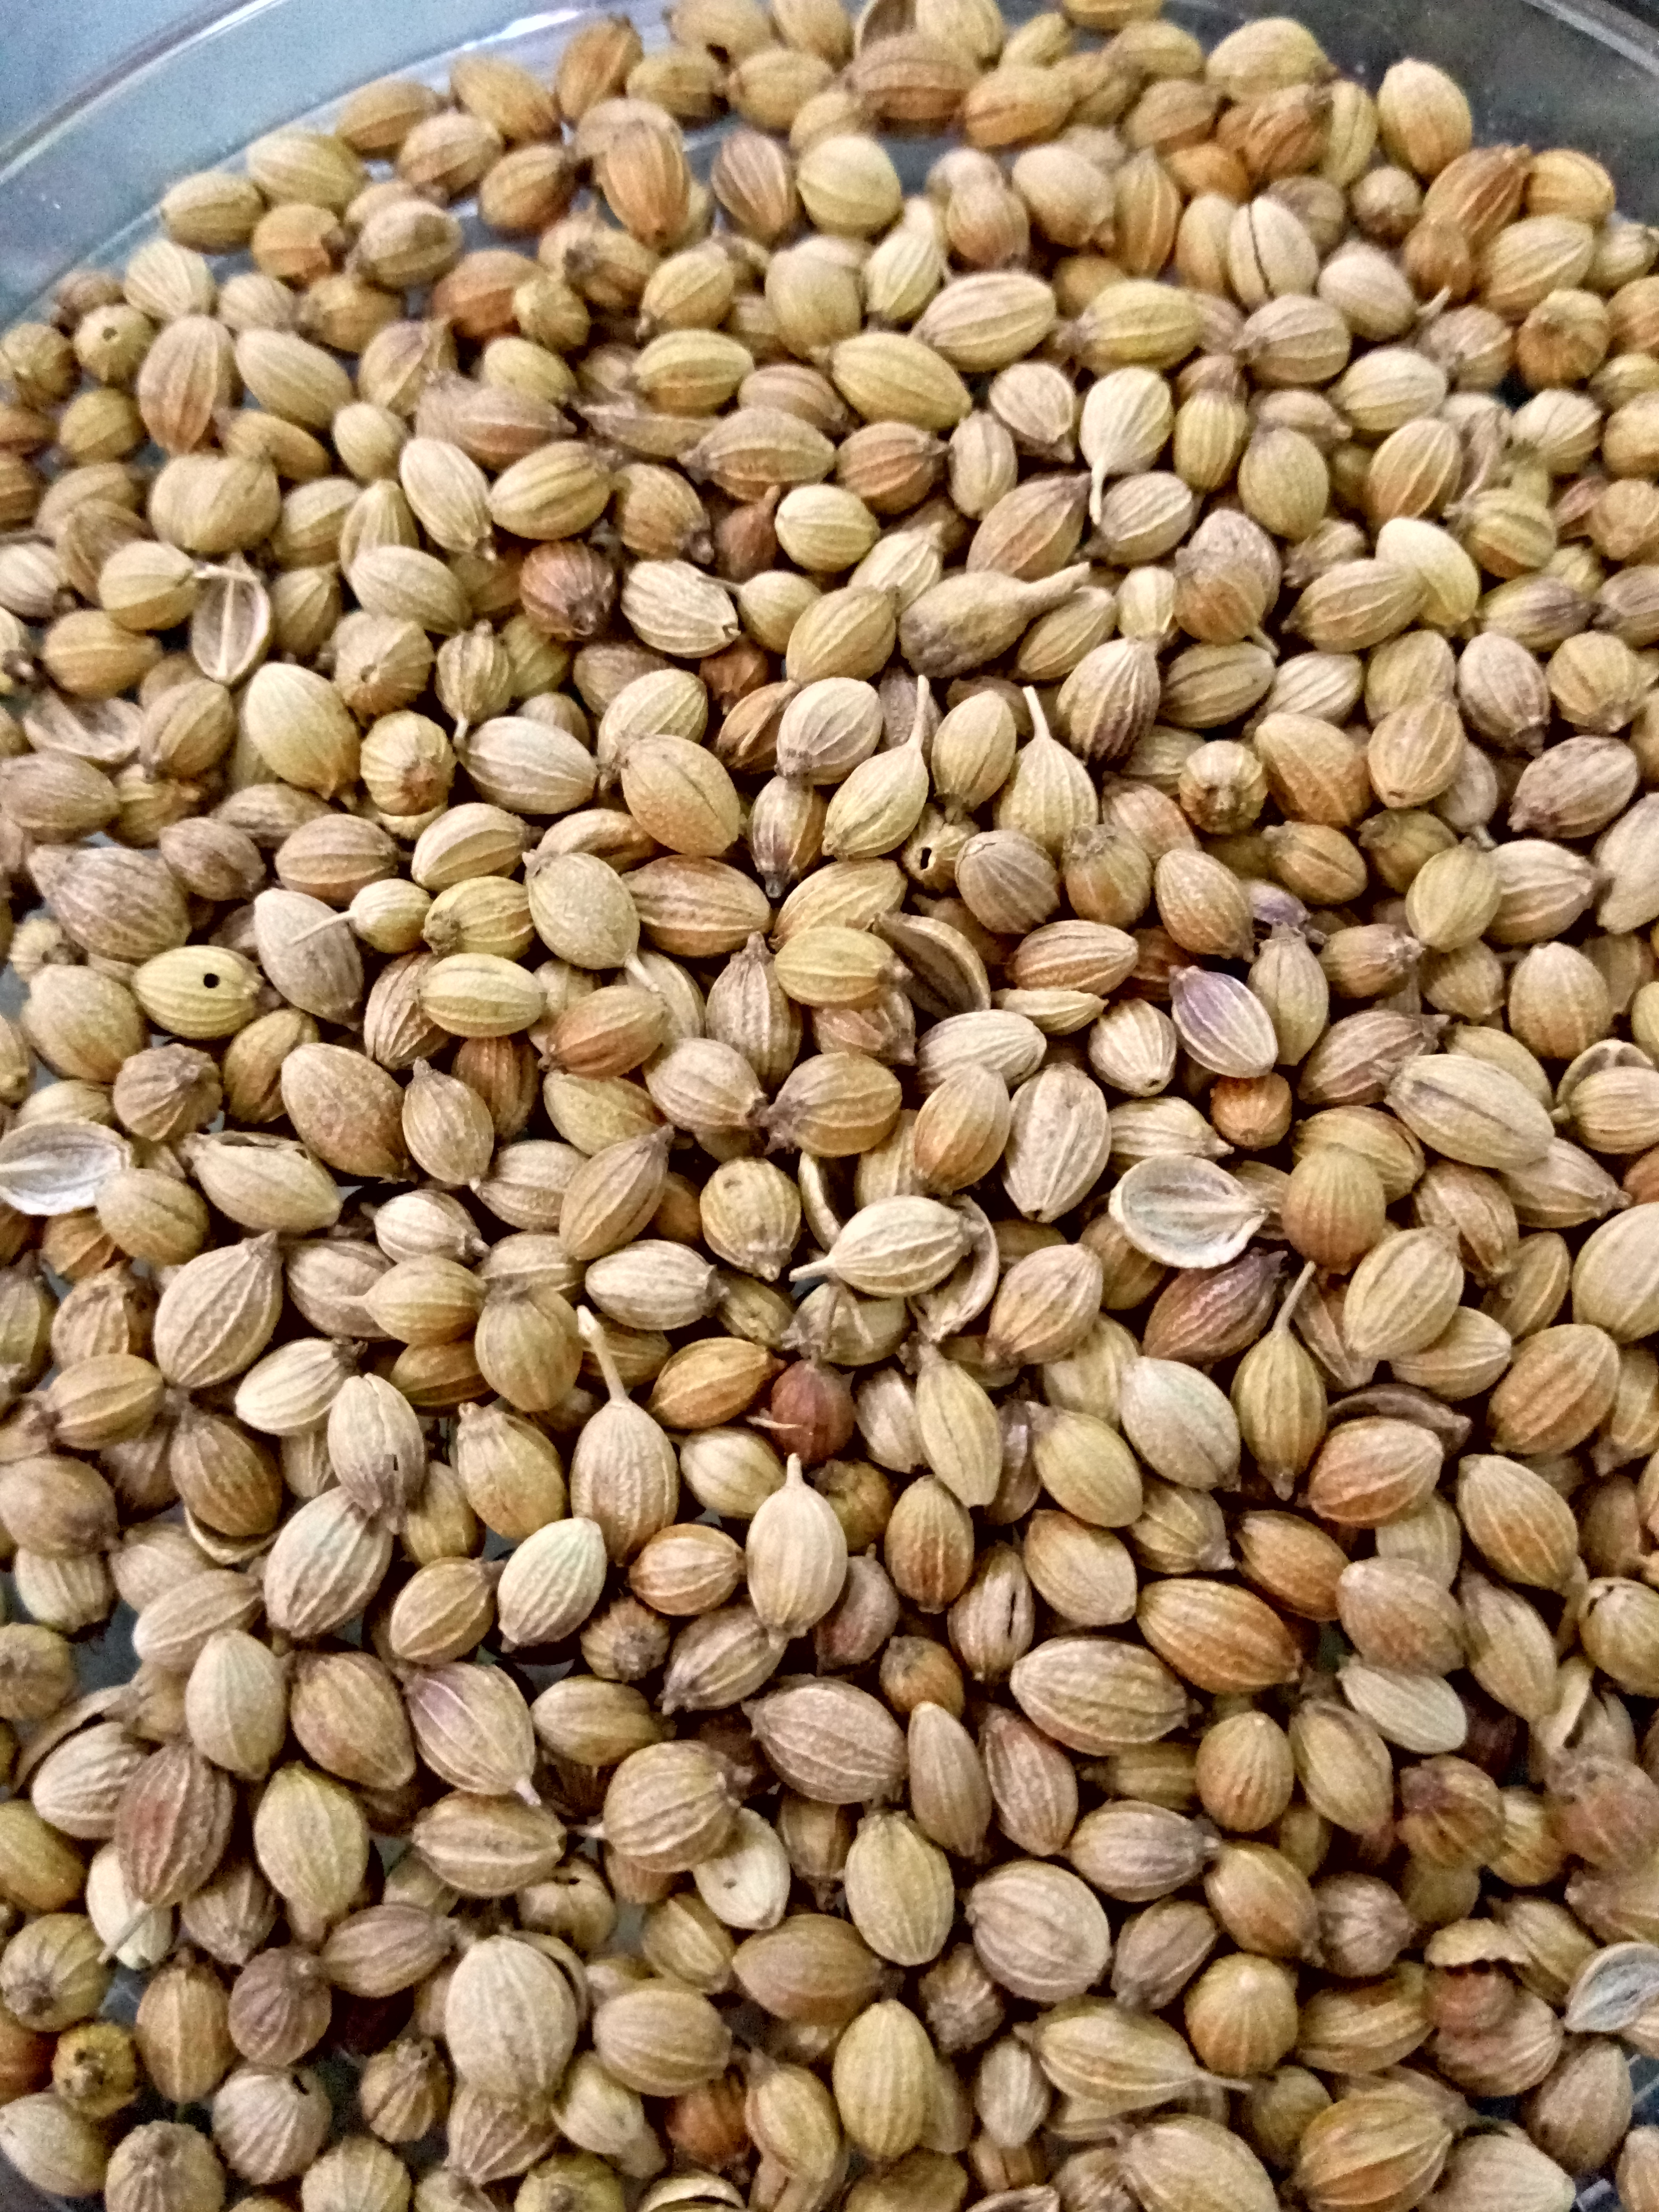
Rice seed variety: Unknown